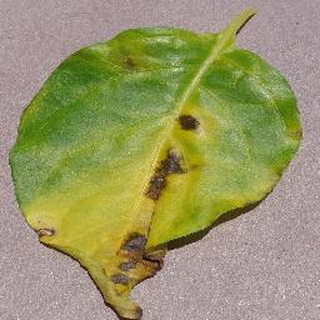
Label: bell_pepper_bacterial_spot